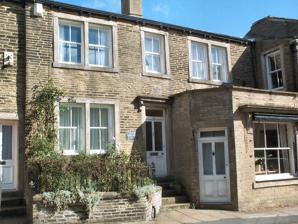
Building: Brontë Birthplace
Country: United Kingdom
Year built: 1802
House in West Yorkshire, England The Brontë Birthplace in 2005 The Brontë Birthplace is a house in Market Street, Thornton, West Yorkshire , England, where writers Anne , Charlotte and Emily Brontë , and their brother Branwell , were born between 1816 and 1820. Building The house is a two-storey, three-bay terraced house built of sandstone in 1802. It is a grade II* listed building , identified as 72 and 74 Market Street. Brontë occupancy The house was the parsonage when Patrick Brontë , his wife Maria and their two children, Maria (1814-1825) and Elizabeth (1815-1825), moved there on 15 May 1815. The literary sisters and their brother Branwell were all born in the house, and the family lived there until moving to Haworth in 1820 when Patrick was appointed curate there. Later history A butcher 's shop was added to the house front in the mid-19th century, and it was later used for various purposes including becoming flats . In the 2010s the house was in use as a cafe, named "Emily's", but it did not re-open after closing during the COVID-19 pandemic . 2022 and beyond A campaign to purchase the property for community use was established in July 2022, with the establishment of the Brontë Birthplace Steering Group, which worked in partnership with the existing charity the Thornton and Allerton Community Association Ltd (TACA). Brontë Birthplace Limited was set up as a Community Benefit Society in June 2023, independent of TACA, and produced a 7-year business plan in October 2023. In November 2023 the future of the building was secured, to be restored and preserved as a cultural and educational centre and visitor attraction. A major contributor to the community share scheme was Nigel West, whose father Jim West had inherited the house and donated it to the church. Jim had inherited the house in 1959 from his aunt Florrie, who had been a cousin of Charlotte Brontë's husband Arthur Bell Nicholls . Another patron of the project was Duncan McCargo , a professor of global affairs and English at Nanyang Technological University , whose father's family grew up in Bradford. Supporters included television journalist Christa Ackroyd . Bradford City Council supported the project with a substantial grant linked to Bradford UK City of Culture 2025 . The plan is to operate a cafe / small restaurant / events space on the ground floor and to generate income by renting four upstairs bedrooms, decorated in the style of the Brontës' time in the house, as holiday lets or to visiting scholars. Brontë Birthplace Limited completed their purchase of the property at the end of March 2024, and planned to begin extensive renovations as soon as possible. References